Charles Klein

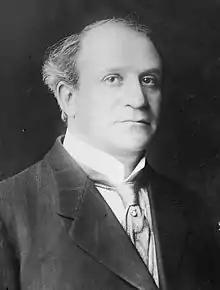
Klein in 1907

Charles Klein (January 7, 1867 – May 7, 1915) was an English-born playwright and actor who emigrated to America in 1883. After moving to New York City in 1883, Klein began acting. He began writing by 1890, soon working for producer Charles Frohman. Among his works was the libretto of John Philip Sousa's operetta, "El Capitan" (1896). He wrote melodrama and dramatic plays in the first 15 years of the 20th century.